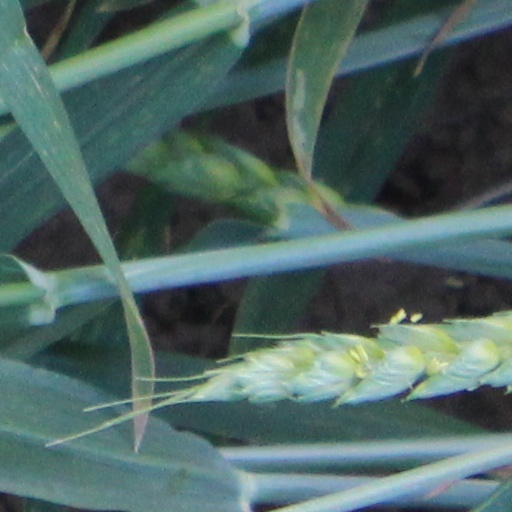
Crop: wheat